Printing in Tamil language

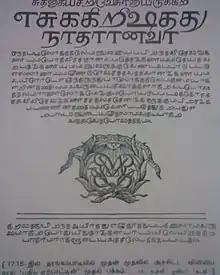
Tamil Bible Printed in 1715 at Tharangambadi

Parallel to printing efforts by the Protestant missionaries at Tranquebar or Tarangampãdi, the growth of the Jesuit missionary Constanzo Beschi (Viramãmunivar; Constantine Joseph Beschi 1680–1747) was equally significant in revolutionizing the face of Tamil print and literature. The difference in the Christian beliefs of the respective cults gave rise to rigorous disputes and theological debates, which on many occasions even led to violent conflicts resulting in injuries and death. These disputes were carried on by the Lutherans through "printed books and pamphlets", whereas Beschi (due to lack of a Jesuit-owned printing press) mainly concentrated on writing influential pieces of literature. Although printing in Tamil was introduced by the Jesuits, by the eighteenth century the scenario had changed and the domain of the press came to be majority controlled and cultivated by the Protestants. Beschi's efforts in a place populated with thousands of Lutheran converts (mainly Tanjore and Travancore), grew to become an "alarming", "arrogant" and "formidable" rival to the already sprawling missionary activities of the Protestant fathers. One particular reason for Beschi's popularity was, as Blackburn observes, his "Romanish compromises with local customs". In the books of Muttusami Pillai (Beschi's Tamil biographer), he is frequently portrayed as a traditional Eastern or Oriental king, adorned with ornate jewellery and chandan on his forehead. Beschi was reportedly favoured by the local rulers, especially Chanda Sahib whom he had served diwan to, thereby making it easier for him to master the language. He was intelligent enough to adopt such means which would undoubtedly benefit him in ways more than one.